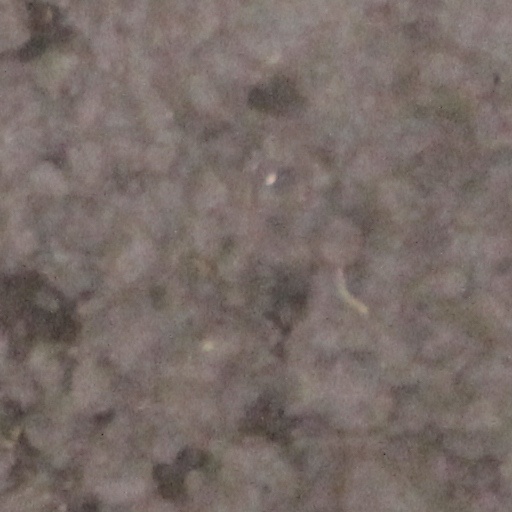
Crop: wheat